Kalisto (wrestler)

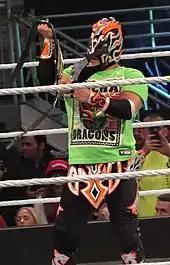
Kalisto posing with the United States Championship belt in January 2016

After Sin Cara had been sidelined with a shoulder injury, Kalisto defeated United States Champion Alberto Del Rio in a non-title match with John Cena in his corner on the January 7 episode of "SmackDown". Four days later on "Raw", Kalisto defeated Del Rio in a rematch to win the United States Championship, his first championship on the main roster and his first singles title in WWE. However, Kalisto lost the title back to Del Rio on the January 14 episode of "SmackDown", following a distraction from King Barrett. Kalisto regained the title from Del Rio on January 24 at Royal Rumble, making him a two-time United States Champion. On the January 28 episode of "SmackDown", Kalisto made his first televised title defense against Neville, where he was successful in retaining the championship. On February 21, Kalisto defeated Del Rio two falls to one in a two-out-of-three falls match on the Fastlane pre-show to retain the United States Championship. Kalisto then accepted a challenge from Ryback for a title match at WrestleMania 32 over the question of whether a "good little man" could beat a "good big man". The match ended up taking place on the WrestleMania 32 pre-show with Kalisto retaining the title. On the April 11 episode of "Raw", Kalisto and Sin Cara entered a tournament to determine number one contenders to the WWE Tag Team Championship, but were eliminated in the first round by The Dudley Boyz. On the April 21 episode of "SmackDown", Kalisto was defeated by Ryback in a non-title rematch. With Ryback's win, a United States Championship match was set between the two, taking place on May 1 at the Payback pre-show, where Kalisto retained the title. On May 22 at Extreme Rules, Kalisto lost the title to Rusev ending his reign at 119 days. Kalisto received a rematch for the title on the May 26 episode of "SmackDown", but was again defeated by Rusev. On July 18, Kalisto and Sin Cara announced they were done as a tag team and entering the 2016 WWE draft as singles competitors.